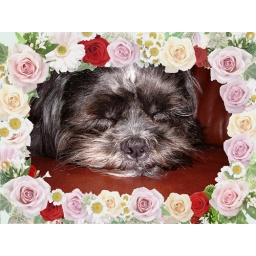
&amp;quot;Cool&amp;quot; modes, Flower the dog in flowers